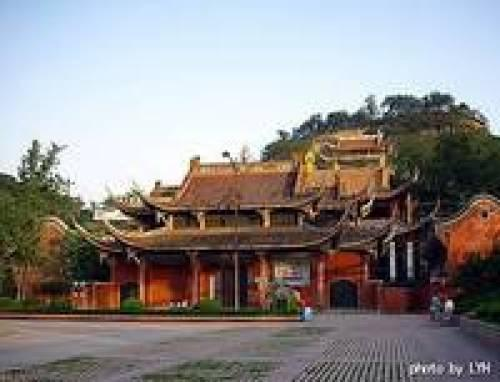
地标名称：妙观寺
所在城市：自贡市·自流井区